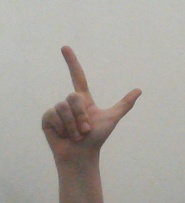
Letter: laam